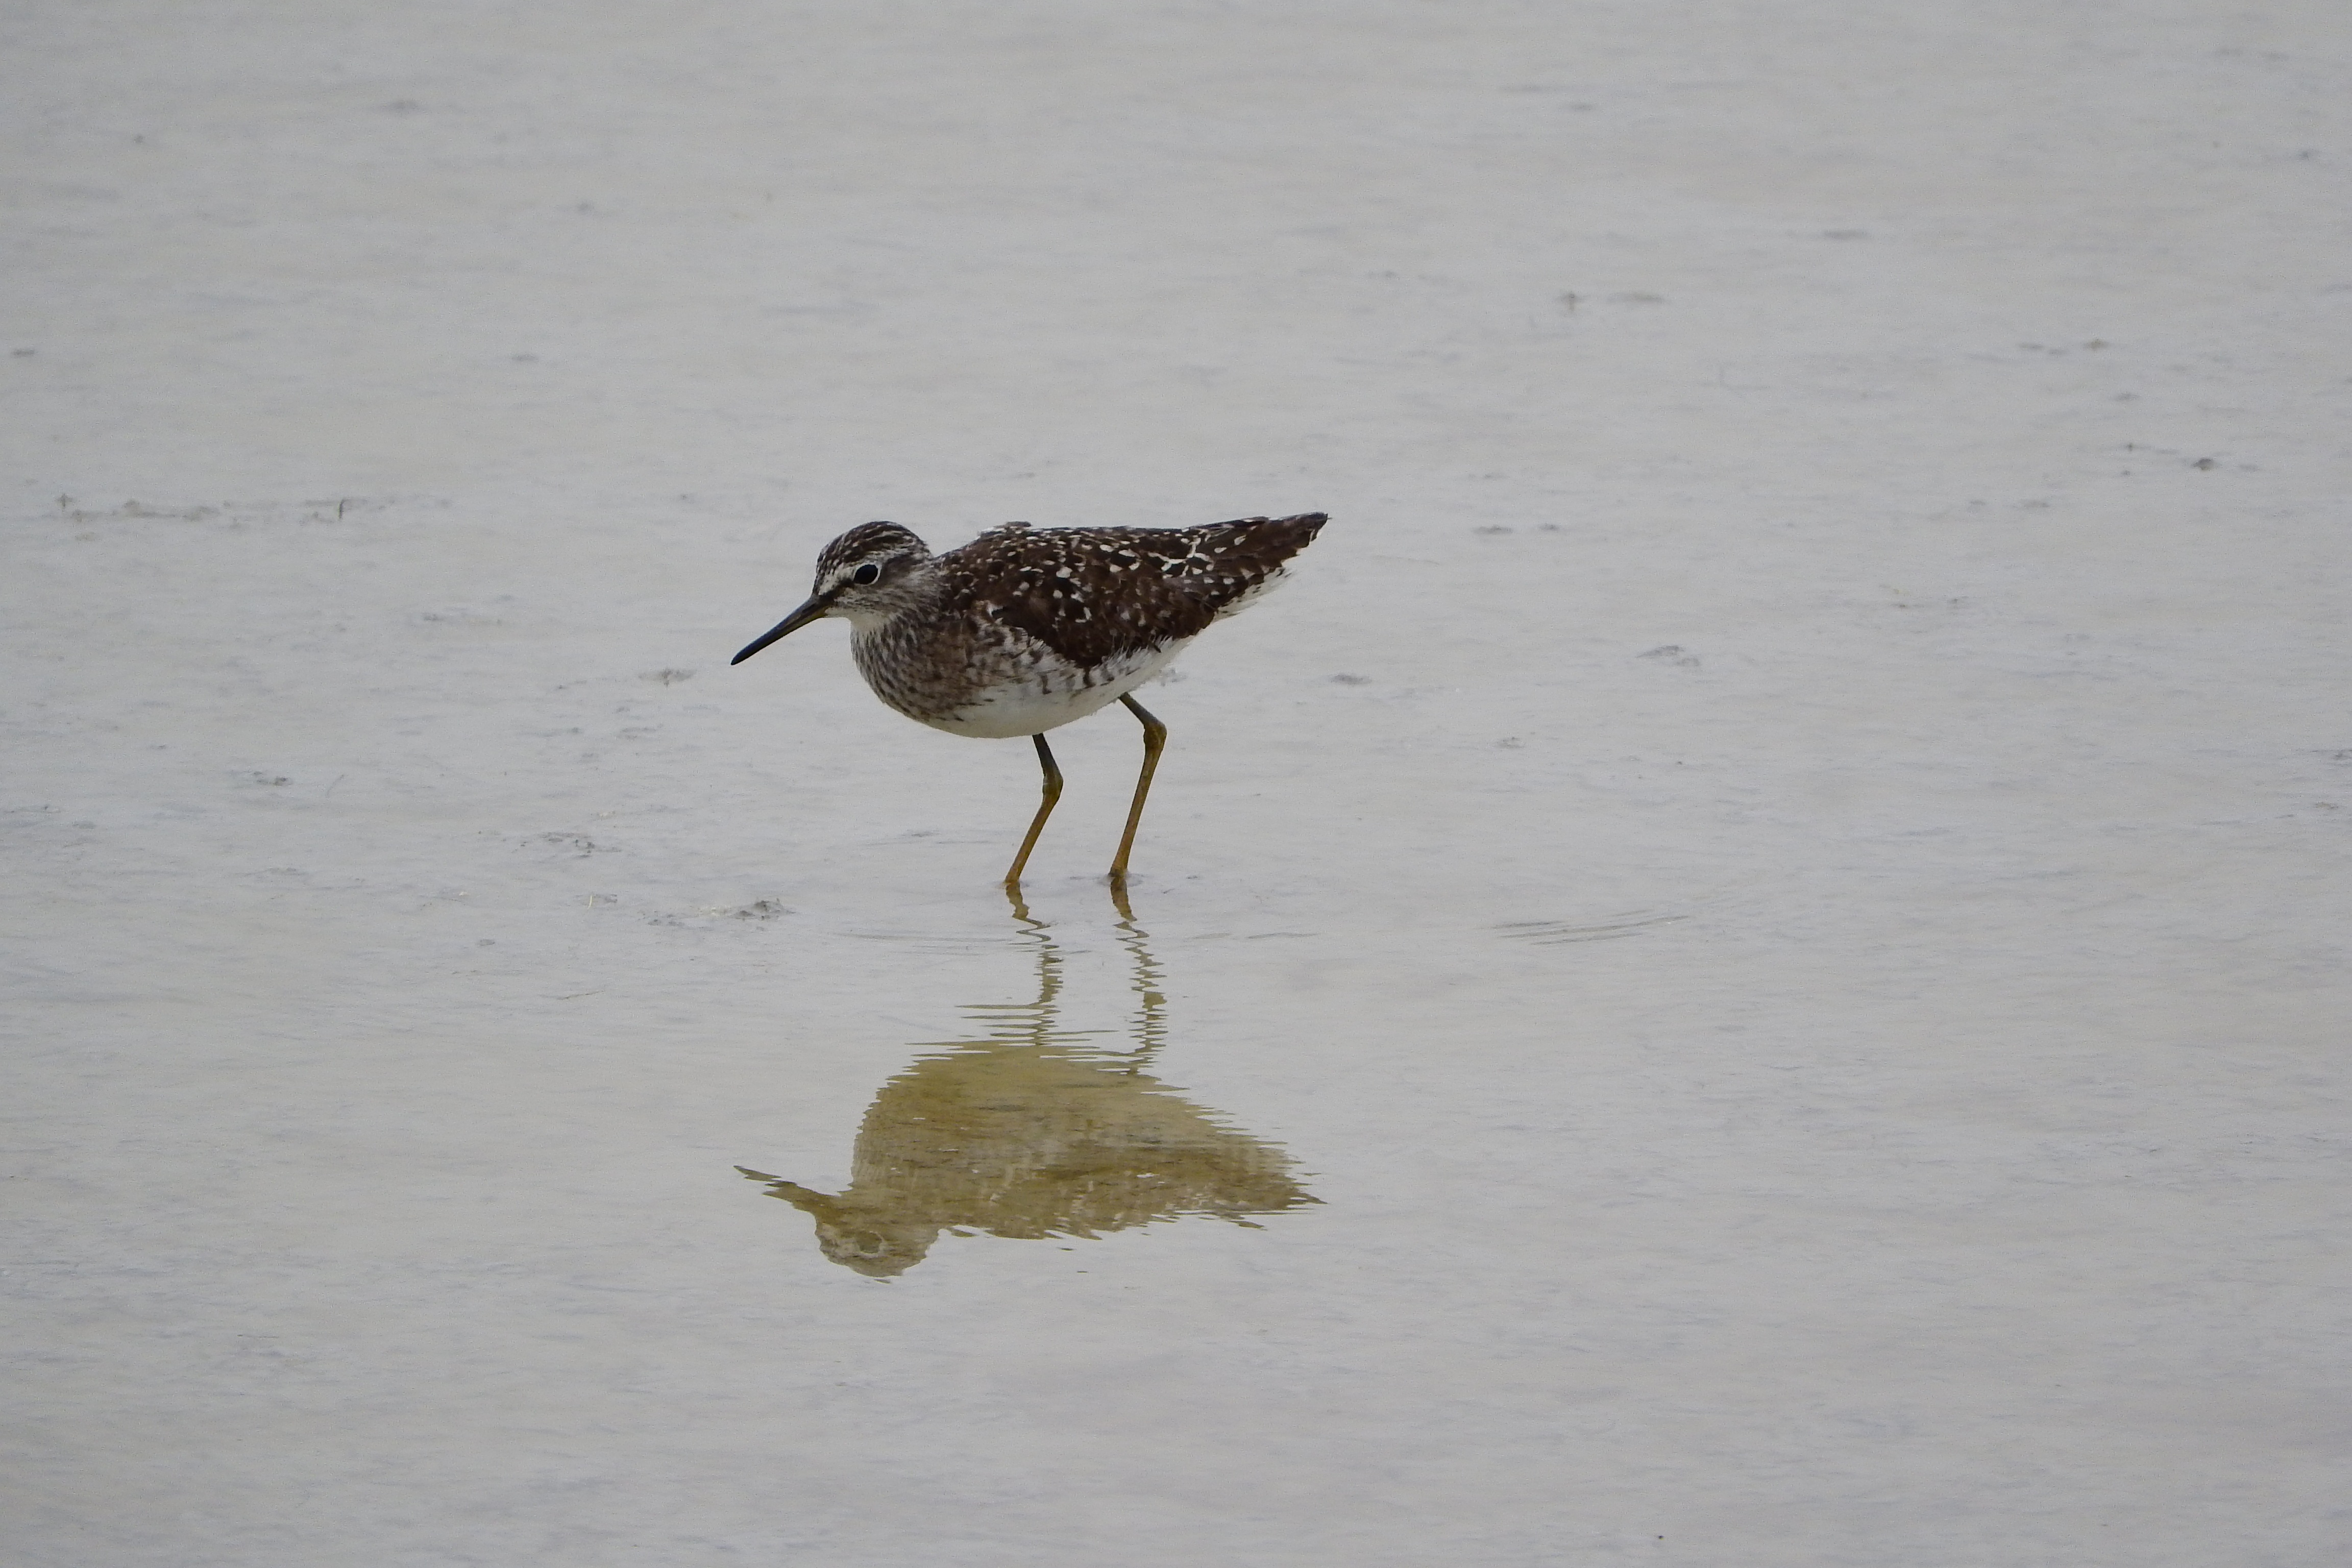
bird, wildlife, beak, fauna, vertebrate, water bird, wader, shorebird, sandpiper, redshank, charadriiformes, calidrid, wood sandpiper, scolopacidae, tringa a, charadrii